1920 Tour de France

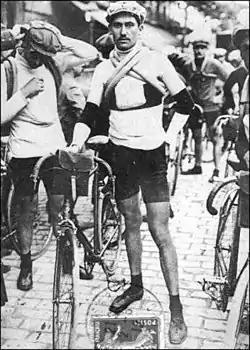
A man standing next to his bicycle; more men and bicycles in the background.

The 1920 Tour de France is described as a boring race. The weather was extremely hot, and after four stages already 65 of the 113 cyclists had quit.